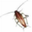
Label: cockroach